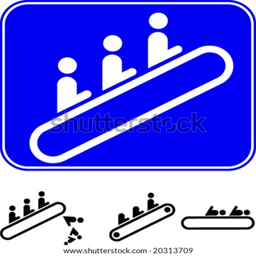
elevator symbolical sign and few jocular interpretation as an addition